Presidency of Hafez al-Assad

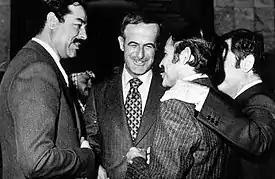
Hafez al-Assad (centre) with Iraqi President Saddam Hussein (left), Algerian Foreign Minister Abdelaziz Bouteflika (right), and Syrian Vice-President Abd al-Halim Khaddam (far right, half-covered) in 1979.

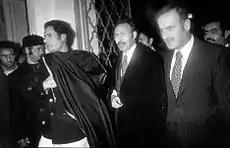
Libyan leader al-Gaddafi, Algerian president Boumedienne and Syrian president Assad at the Steadfastness and Confrontation Front summit in Tripoli, December 1977.

Assad's domestic policy encountered serious difficulties and setbacks, and produced new problems and ill feelings, particularly among the Sunni urban classes; the orthodox section of these classes continued to oppose Assad's government for being a sectarian military dictatorship. The continued Muslim opposition to his government and the shortcomings of his socio-economic policies forced Assad's to focus primarily on Syria's regional affairs, namely intra-Arab and anti-Israeli policies. This tendency did not stem only from Assad's expectations to score quick and spectacular gains in his foreign policies at a time when the socio-economic issues of Syria required long-term and painstaking efforts without a promise of immediate positive results. In addition to his ambition to turn Syria into a regional power and to himself become a pan-Arab leader, Assad calculated that working for Arab unity and stepping up the struggle against Israel were likely to strengthen his legitimacy and leadership among the various sections of the Syrian population.